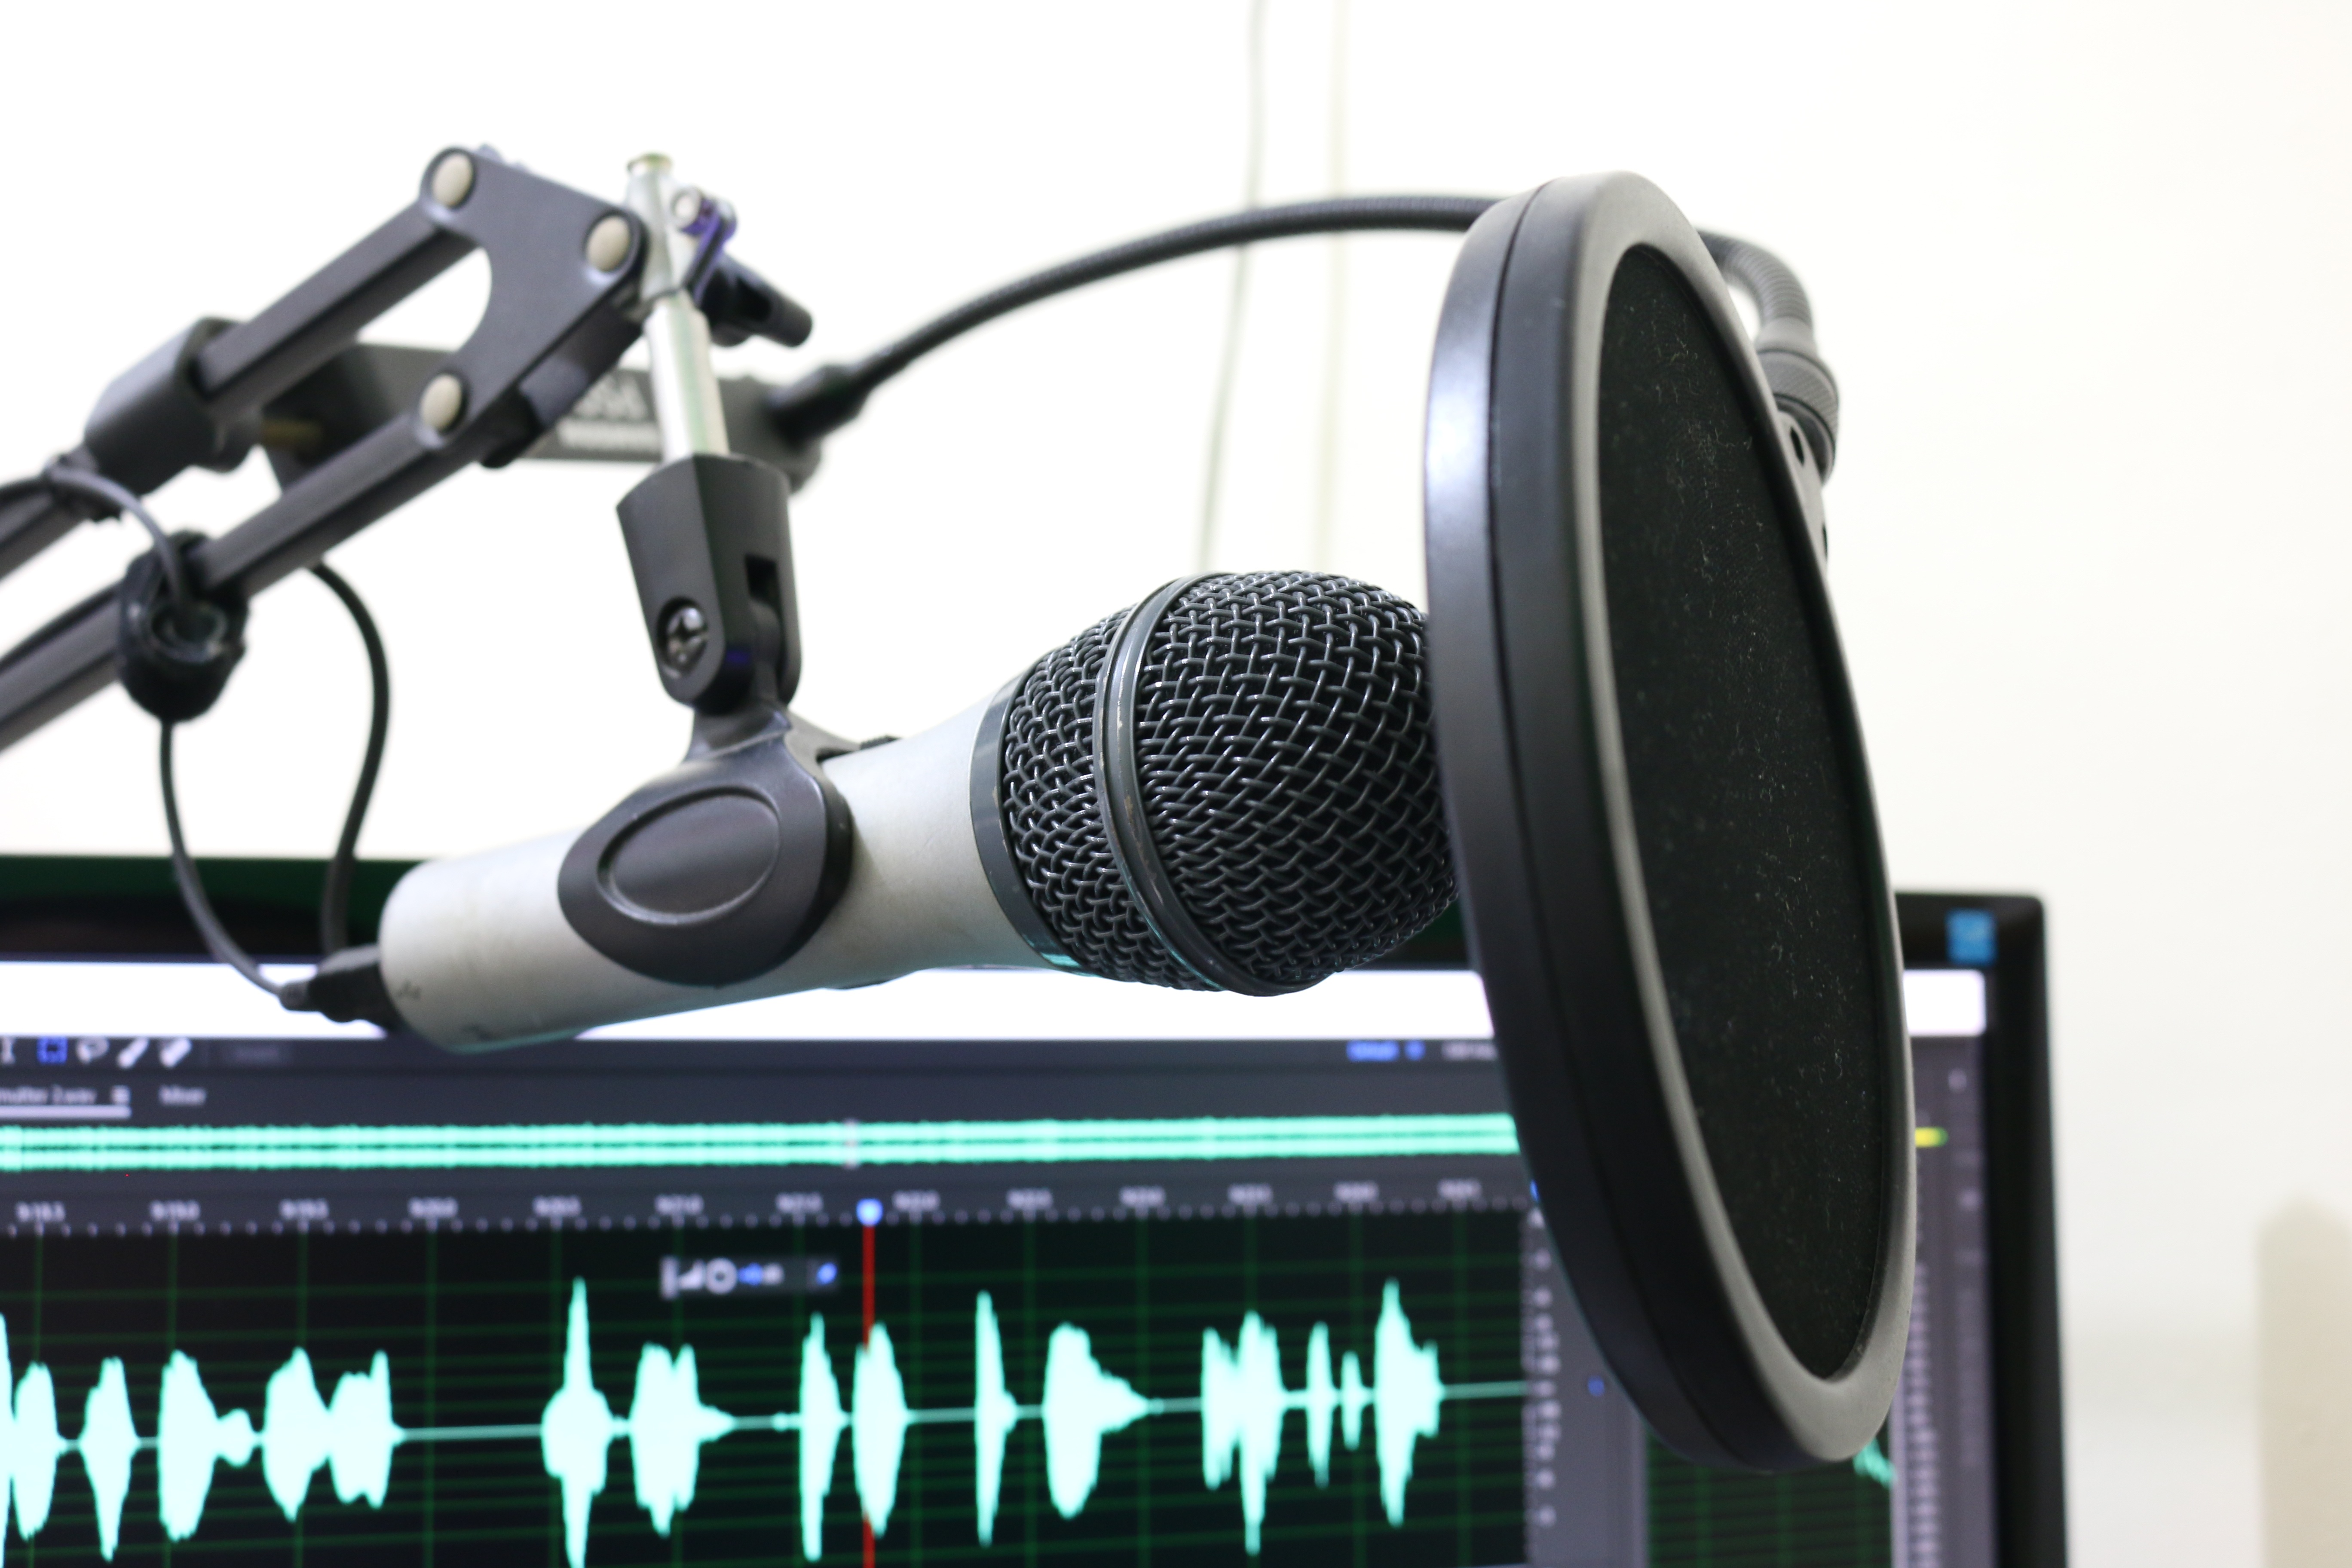
record, music, technology, microphone, gadget, broadcast, product, podcast, audio, headphones, sound, multimedia, sound studio, audio equipment, electronic device, communication device, pop filter